Ancient Egyptian conception of the soul

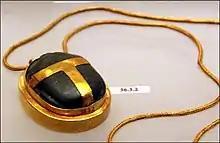
This exquisite gold and green stone heart scarab belonged to Hatnofer, the mother of the prominent 18th dynasty state official Senenmut, who served under the female king and pharaoh Hatshepsut. The tomb of Ramose and Hatnofer was found intact by archaeologists at Sheikh Abd el-Qurna, in Thebes. The scarab is today on display at the Metropolitan Museum of Art.

The bꜣ (Egyptological pronunciation: "ba") 𓅽 was everything that makes an individual unique, similar to the notion of 'personality'. In this sense, inanimate objects could also have a bꜣ, a unique character, and indeed Old Kingdom pyramids often were called the bꜣ of their owner. The bꜣ is an aspect of a person that the Egyptians believed would live after the body died, and it is sometimes depicted as a human-headed bird flying out of the tomb to join with the kꜣ in the afterlife.